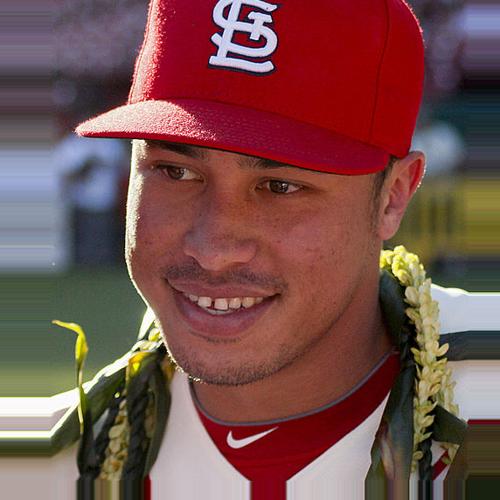
Age: 22